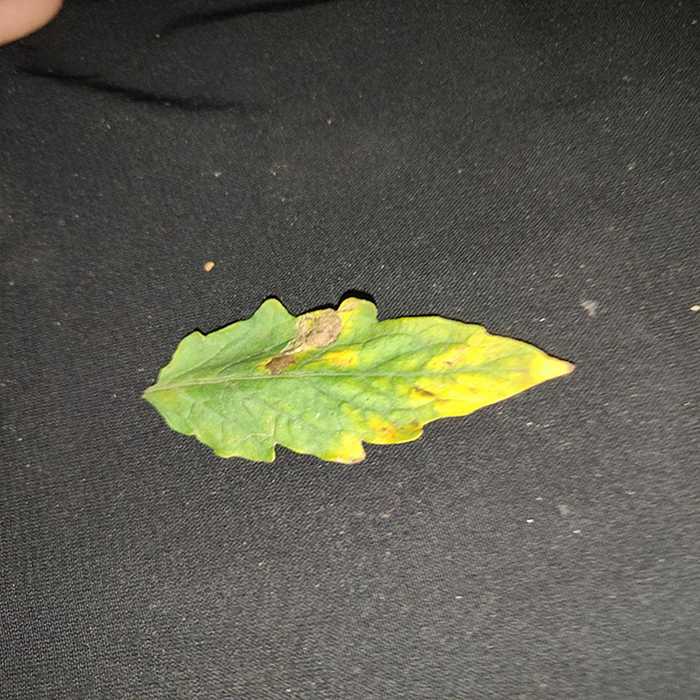
Plant: Tomato
Label: Tomato Bacterial spot